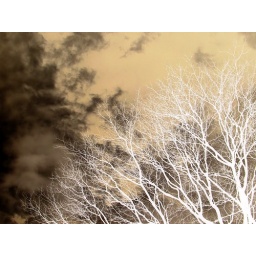
black and blue and vibrant all over